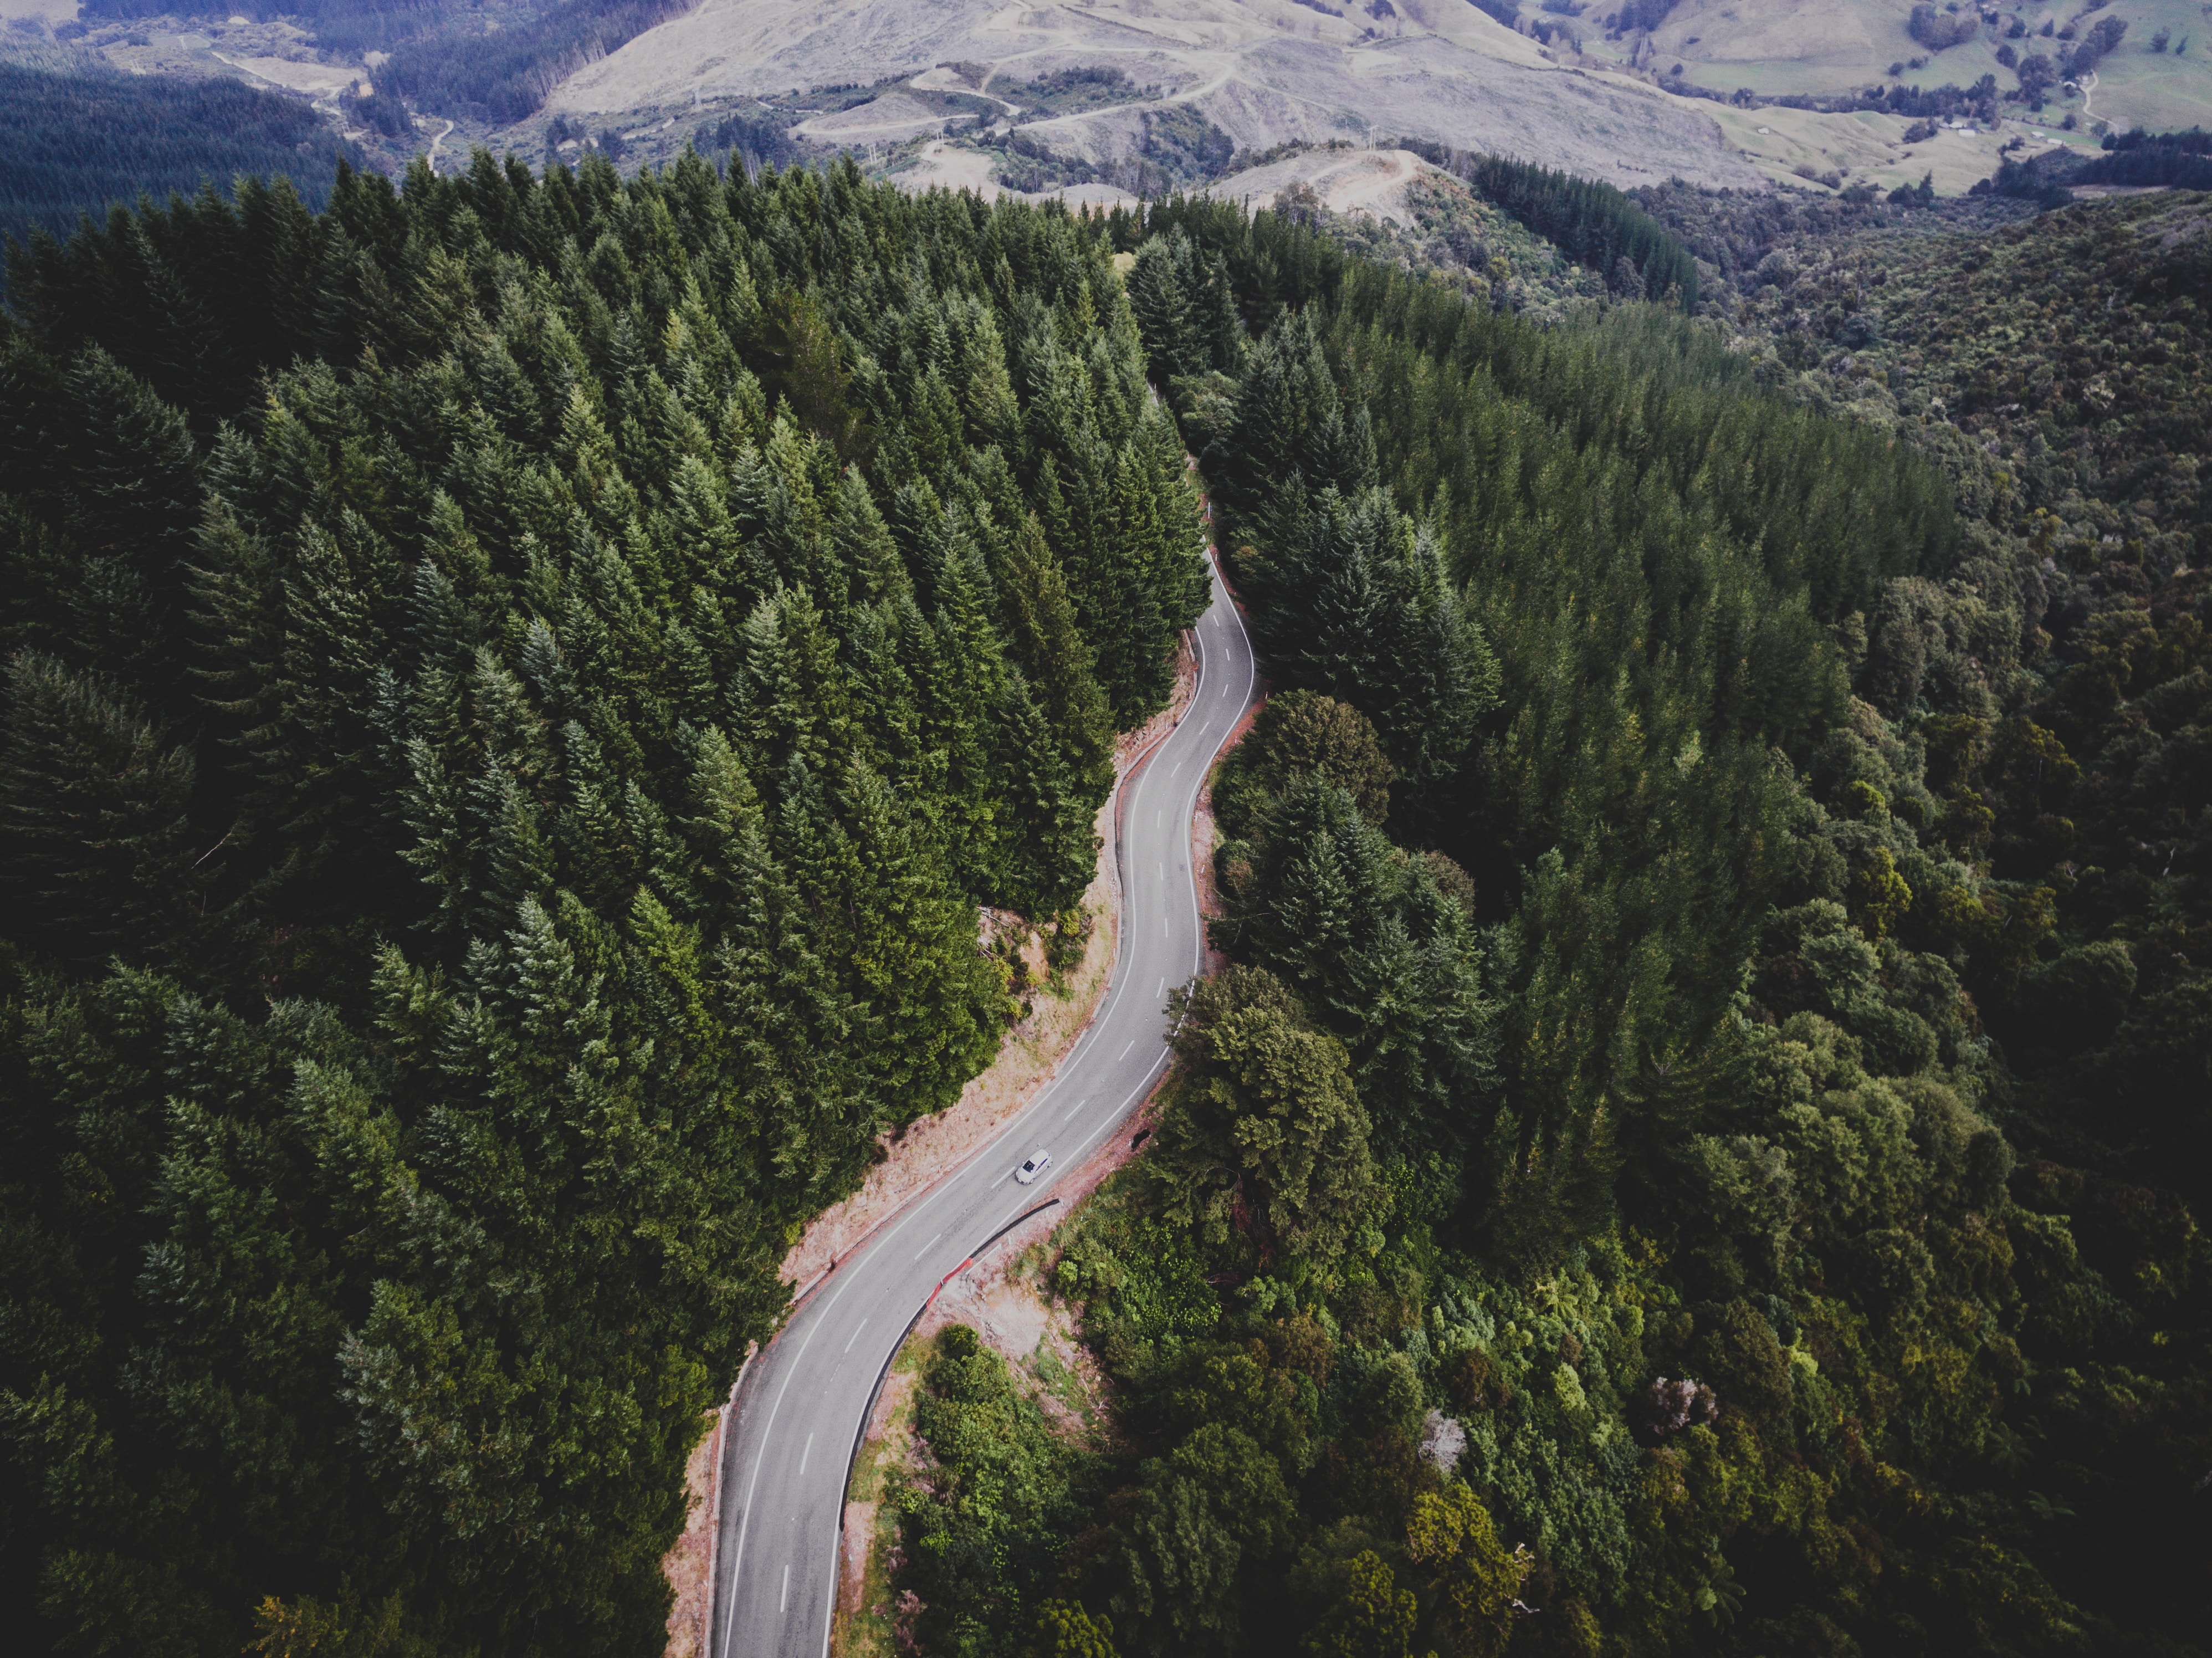
tree, forest, mountain, mountain range, park, ridge, aerial photography, mountain pass, mountainous landforms